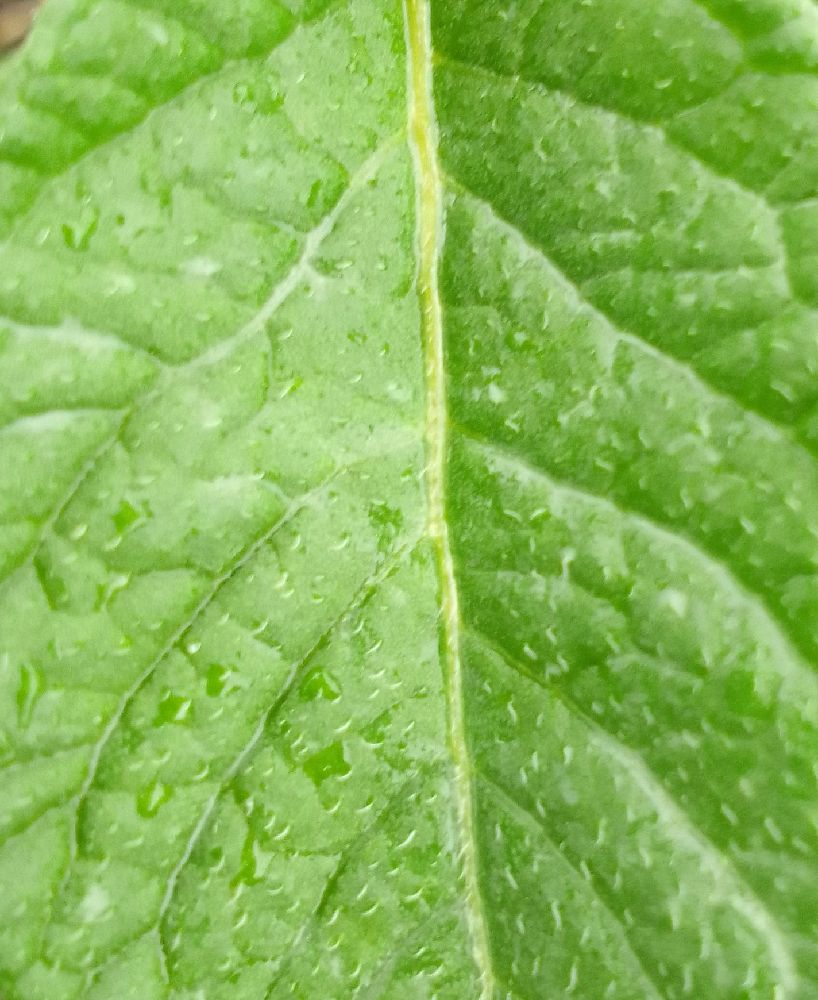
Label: Healthy